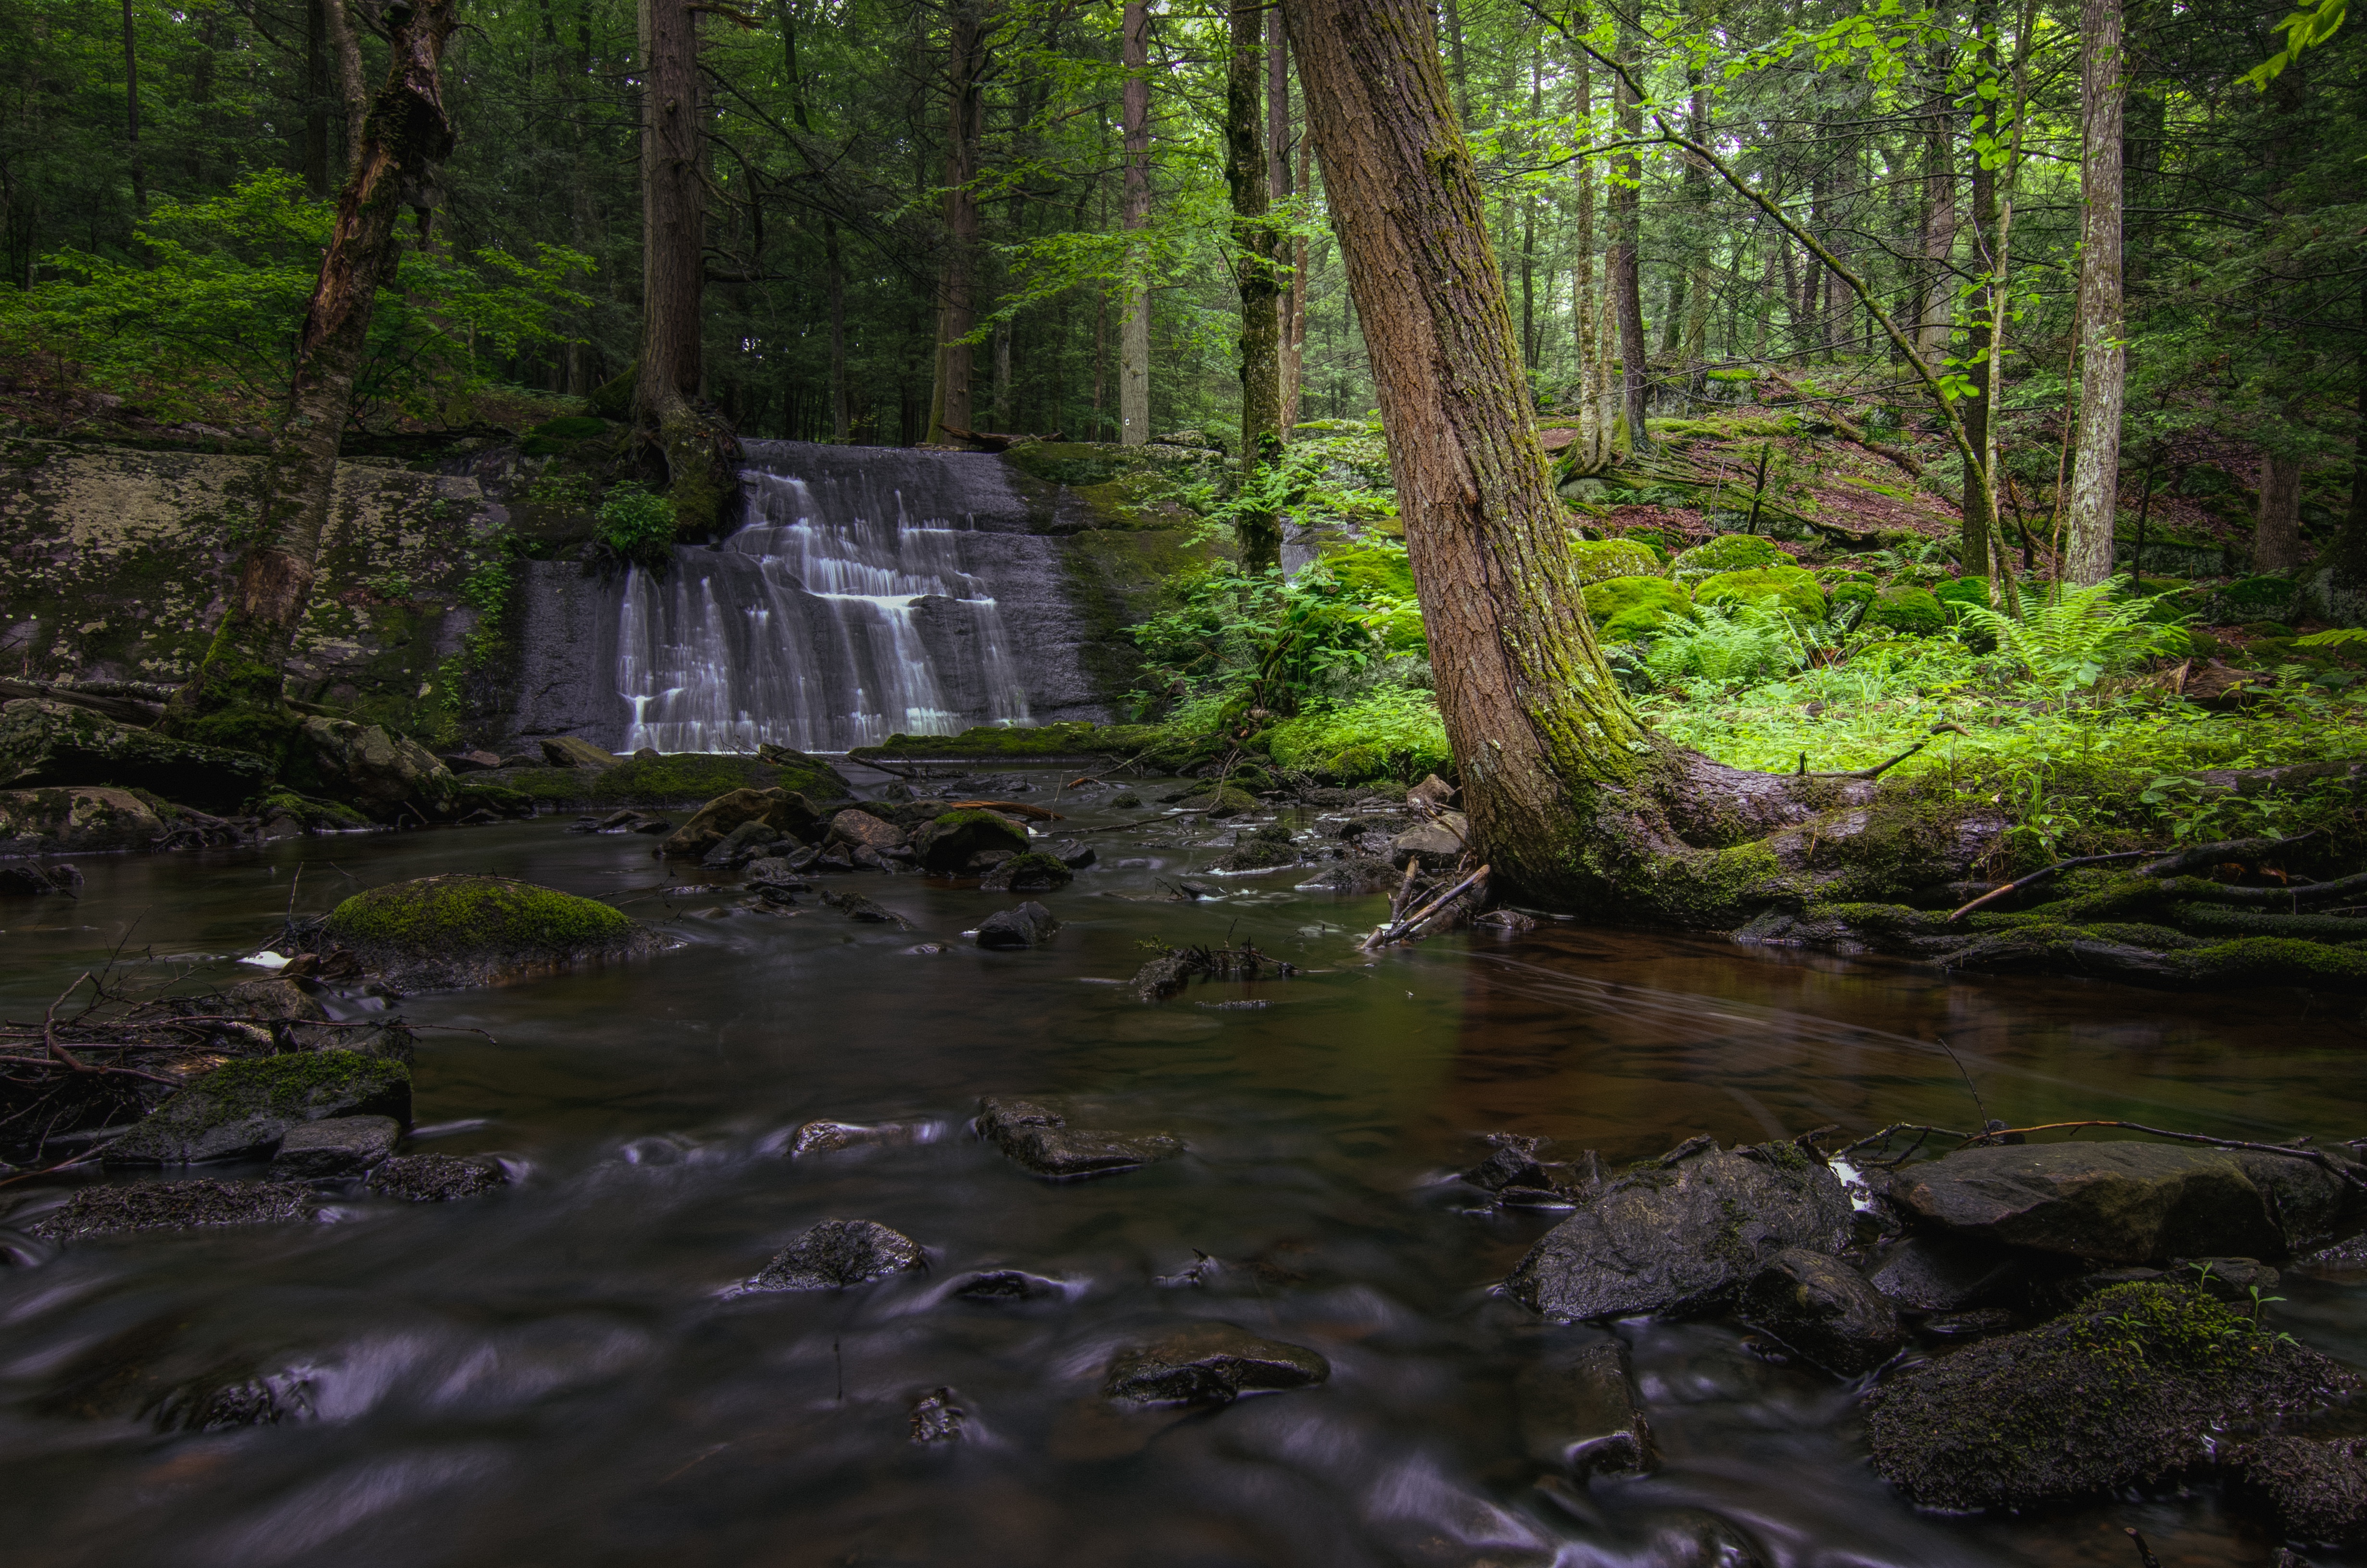
tree, water, nature, forest, waterfall, creek, wilderness, river, stream, jungle, autumn, rapid, body of water, rainforest, wetland, woodland, habitat, water feature, ecosystem, watercourse, old growth forest, natural environment, geographical feature